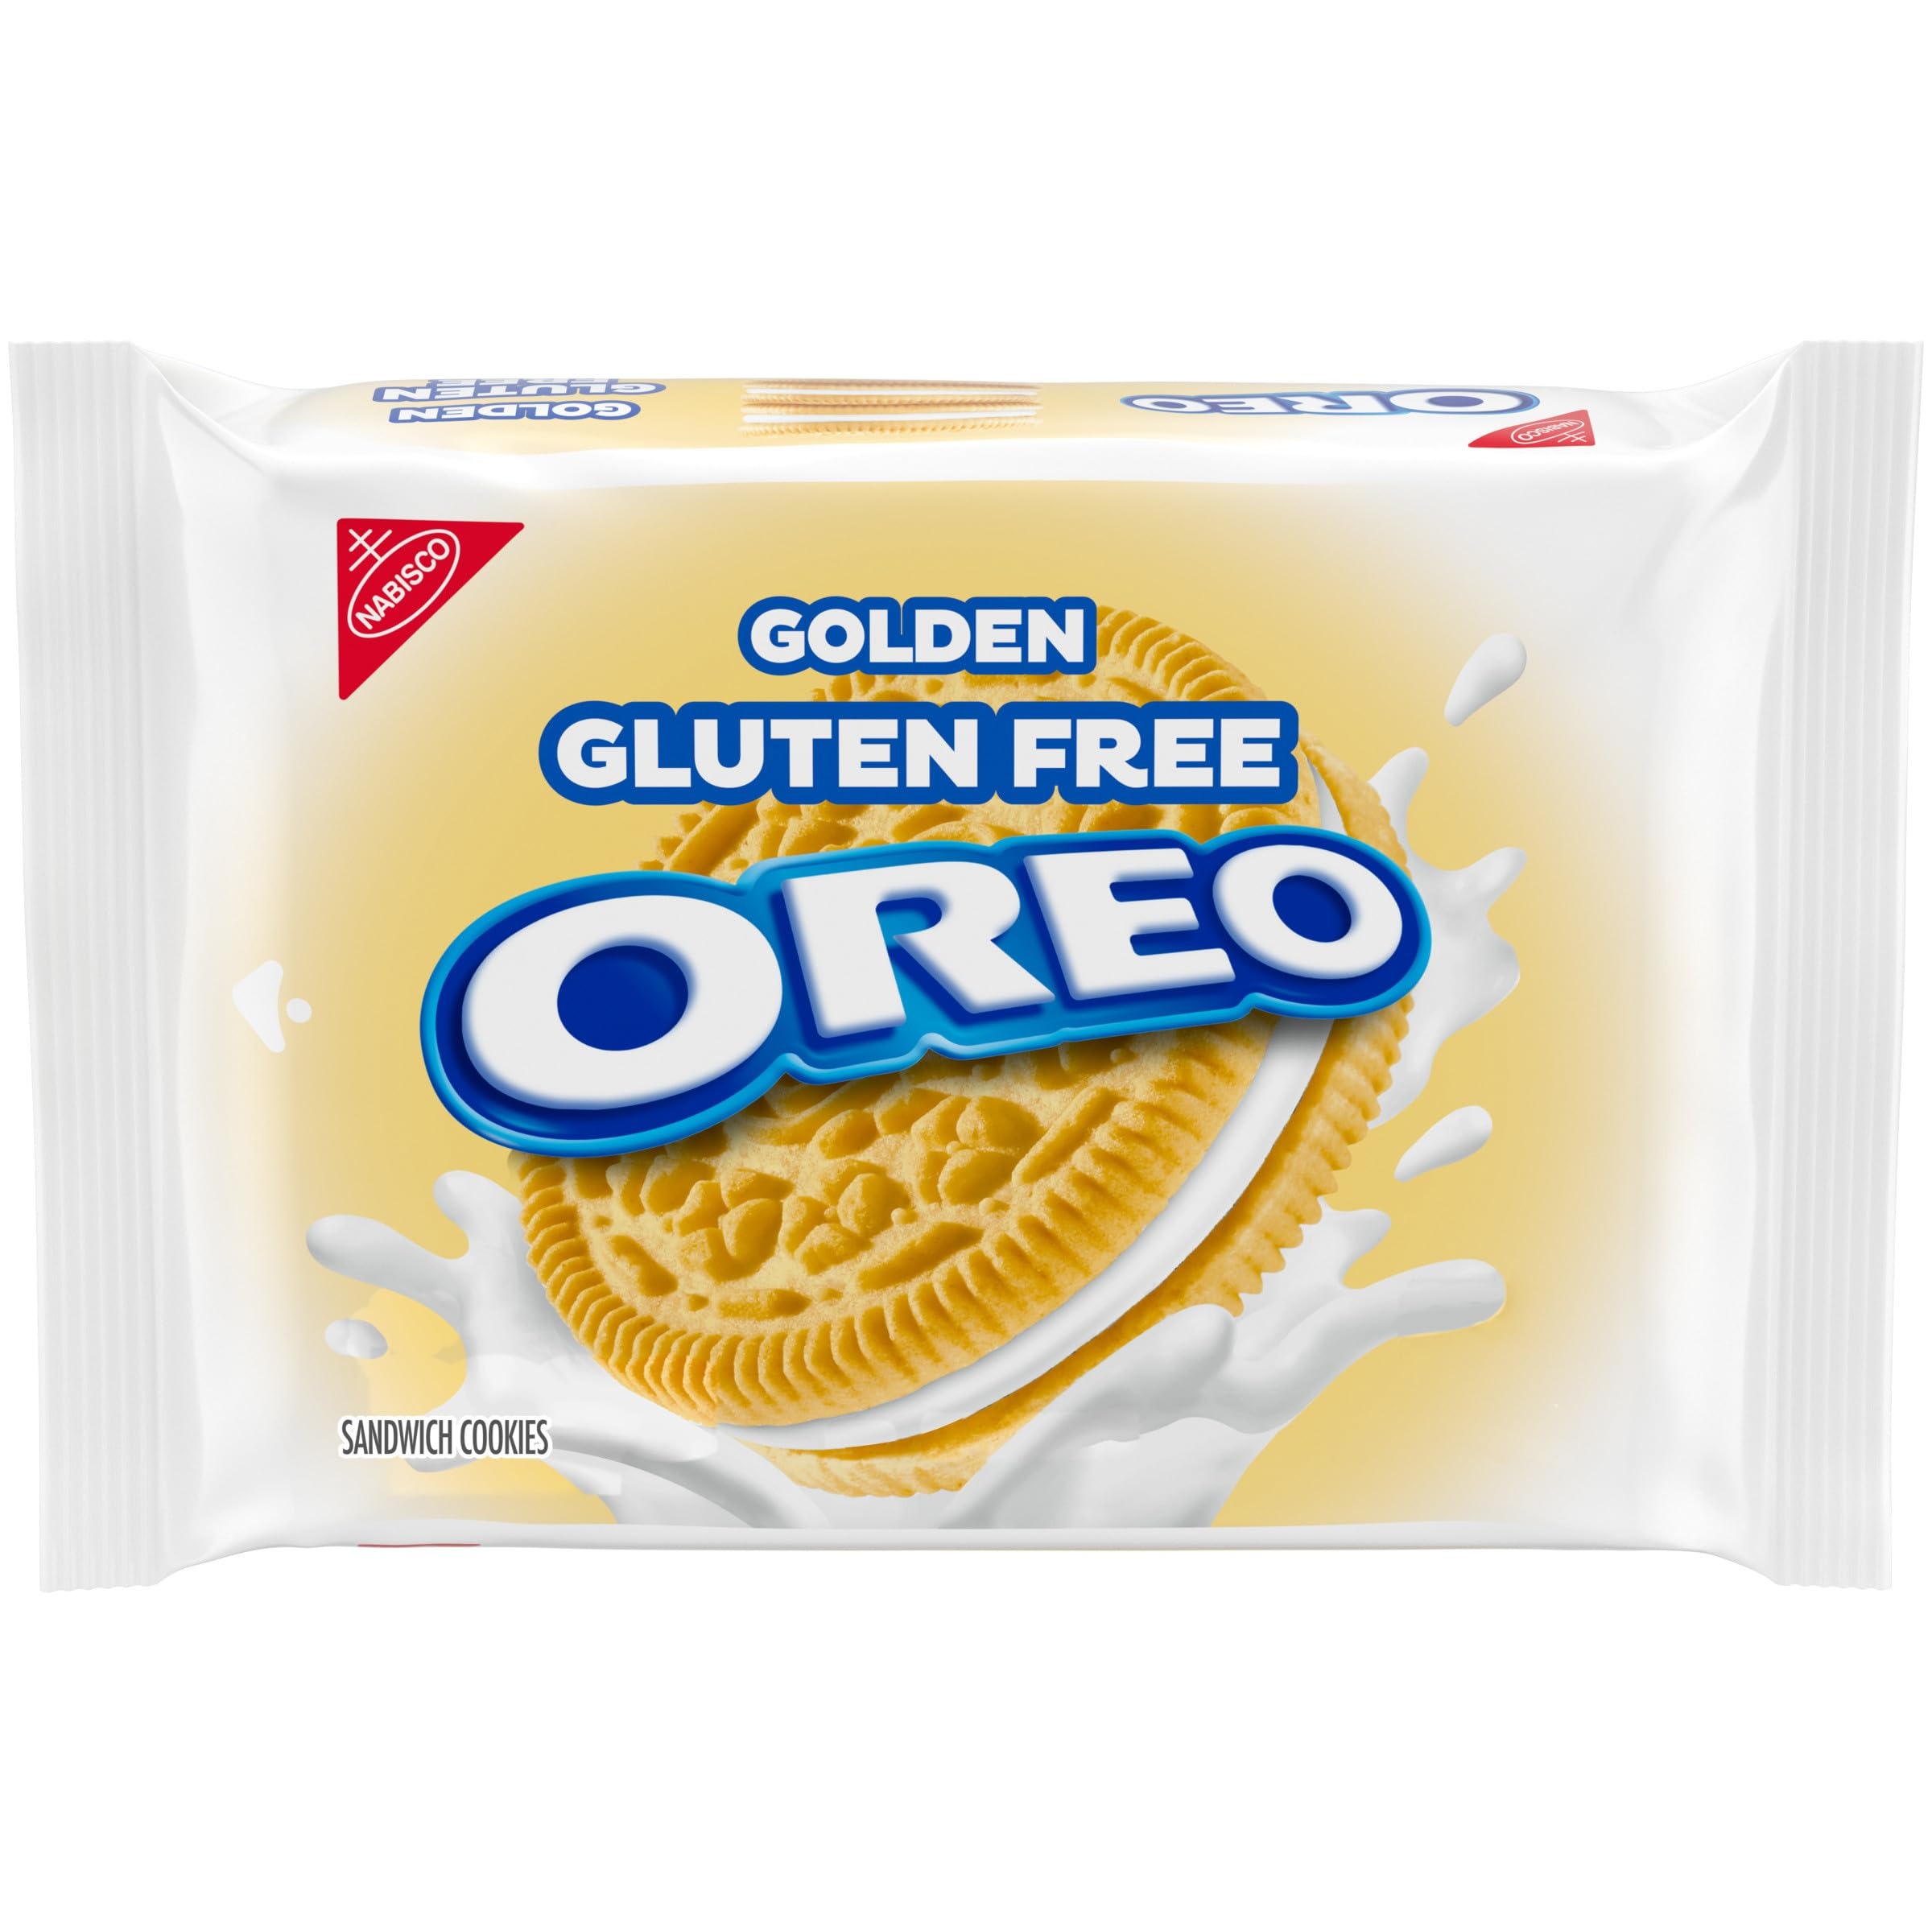
Item Name: OREO Gluten Free Golden Sandwich Cookies, Gluten Free Cookies, 12.08 oz
Bullet Point 1: One 12.08 oz pack of OREO Gluten Free Golden Sandwich Cookies
Bullet Point 2: Certified gluten free OREO cookies filled with smooth creme and made with a special blend of gluten free flour, making them taste like the original golden sandwich cookie you know and adore
Bullet Point 3: Kosher and gluten free OREO sandwich cookies are great on their own or in a dessert recipe
Bullet Point 4: Enjoy gluten free OREO cookies as a simple dessert or after-lunch treat, or whenever you want to make a moment or occasion a little sweeter with gluten free snacks
Bullet Point 5: Resealable pack with easy-pull tab helps your gluten free cookies stay fresh so you can you can look forward to a crisp creme-filled cookie whenever you’re ready for a sweet treat
Value: 12.08
Unit: Ounce

Price: 5.085